History of the Scythians

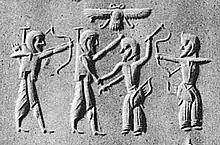
Persian soldiers (left) fighting against Scythians. Cylinder seal impression.

After their expulsion from West Asia, the majority of the Scythians returned to the parts of the Ciscaucasian Steppe corresponding to present-day Stavropol and the Kuban river valley before moving into the Pontic Steppe, which only then started being occupied by the Scythians in bulk and on a large scale, resulting in the Pontic Steppe becoming the centre of Scythian power. Among the Scythians who had still remained in Ciscaucasia, the influence of the native populations of this region became more prominent during this period.